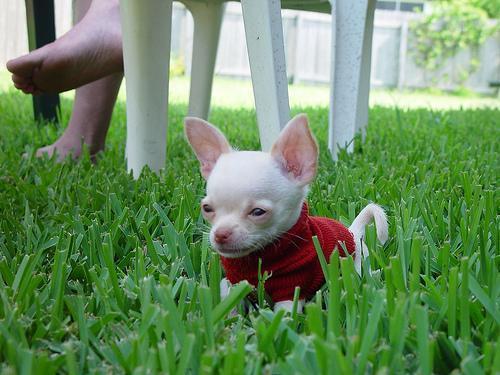
Chihuahua